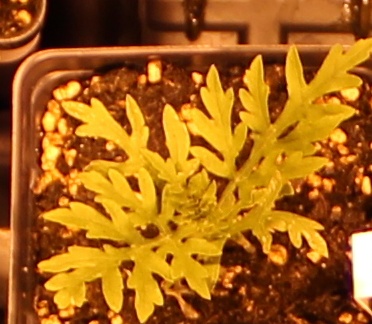
Label: Ragweed